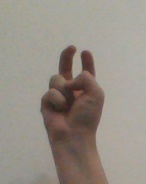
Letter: toot